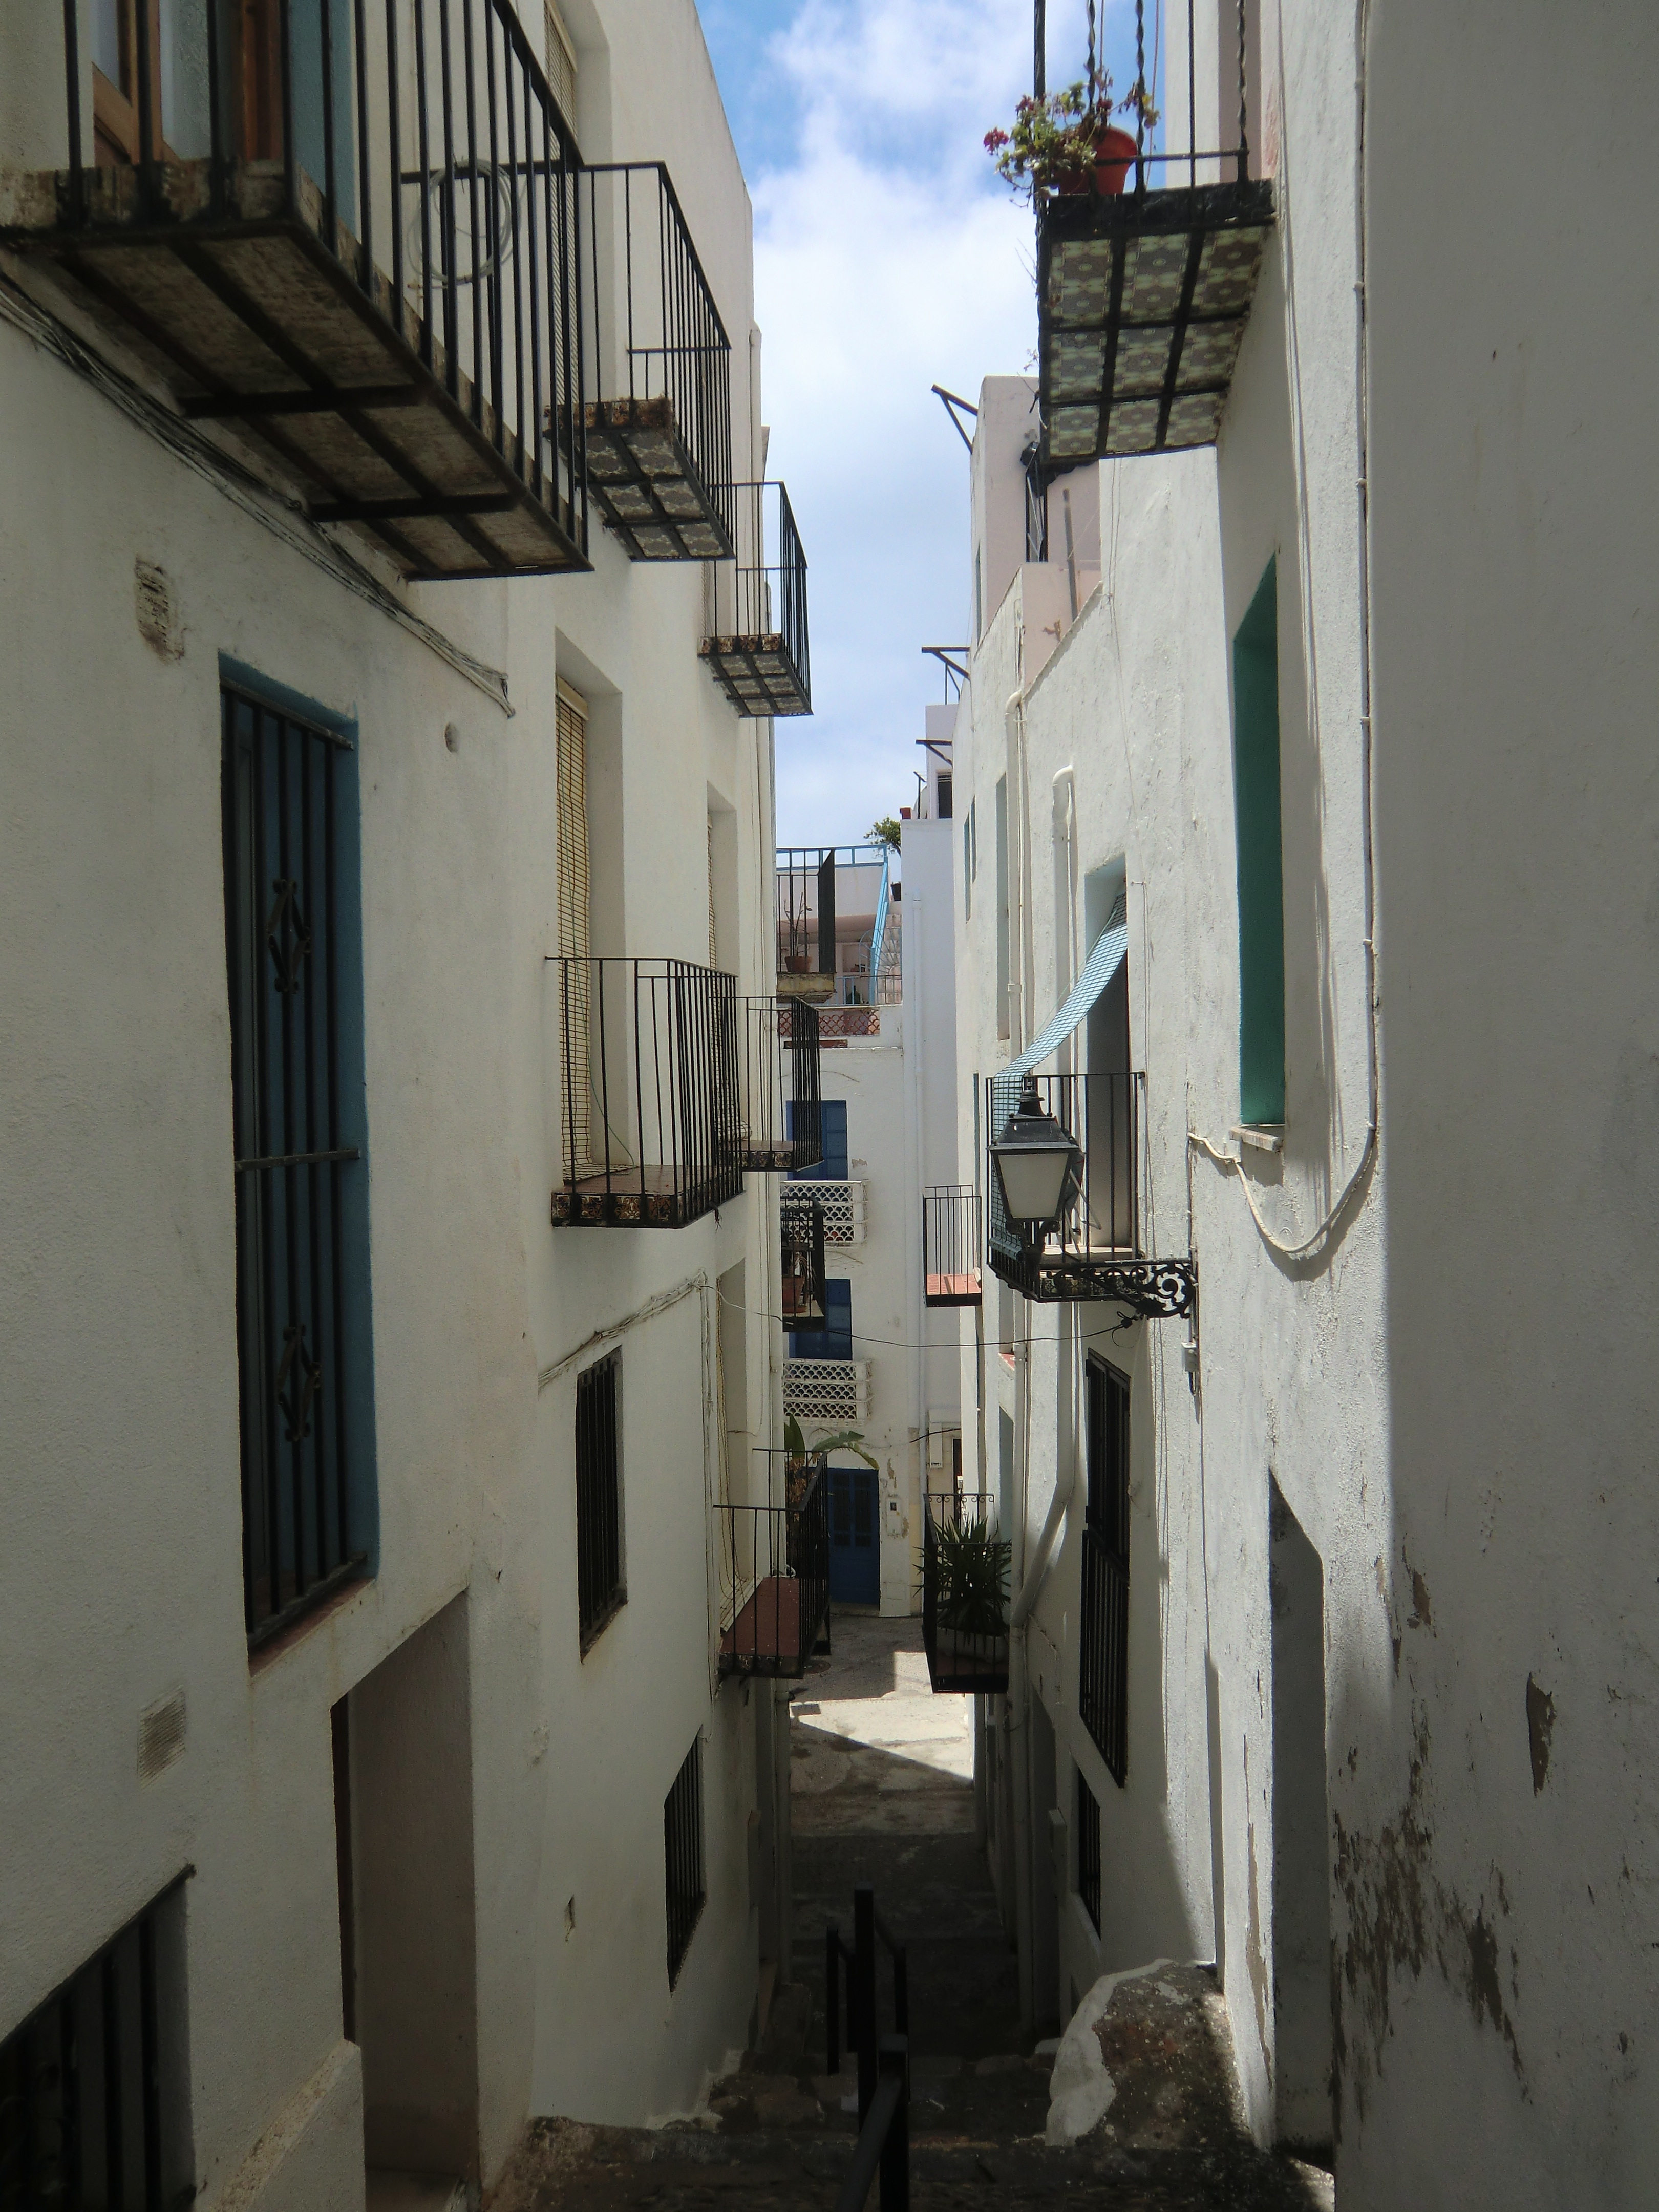
architecture, road, street, house, town, alley, wall, village, balcony, facade, property, apartment, waterway, housing, streets, infrastructure, houses, valencia, castellon, neighbourhood, peniscola, urban area, human settlement